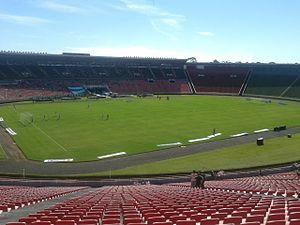
Le Sudamericano Femenino 1995 est la deuxième édition du Sudamericano Femenino. Il se déroule du 8 au 22 janvier 1995 dans la ville d'Uberlândia au Brésil.